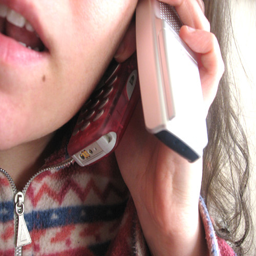
a woman holding on to a couple of cell phones by her ear
A person communicating with two phones at once.
a girl with two phones in her hand talking on a red one
A woman holding two cellphones to her ear simultaneously.
A woman holds onto two cell phones by her ear